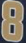
Number: 8